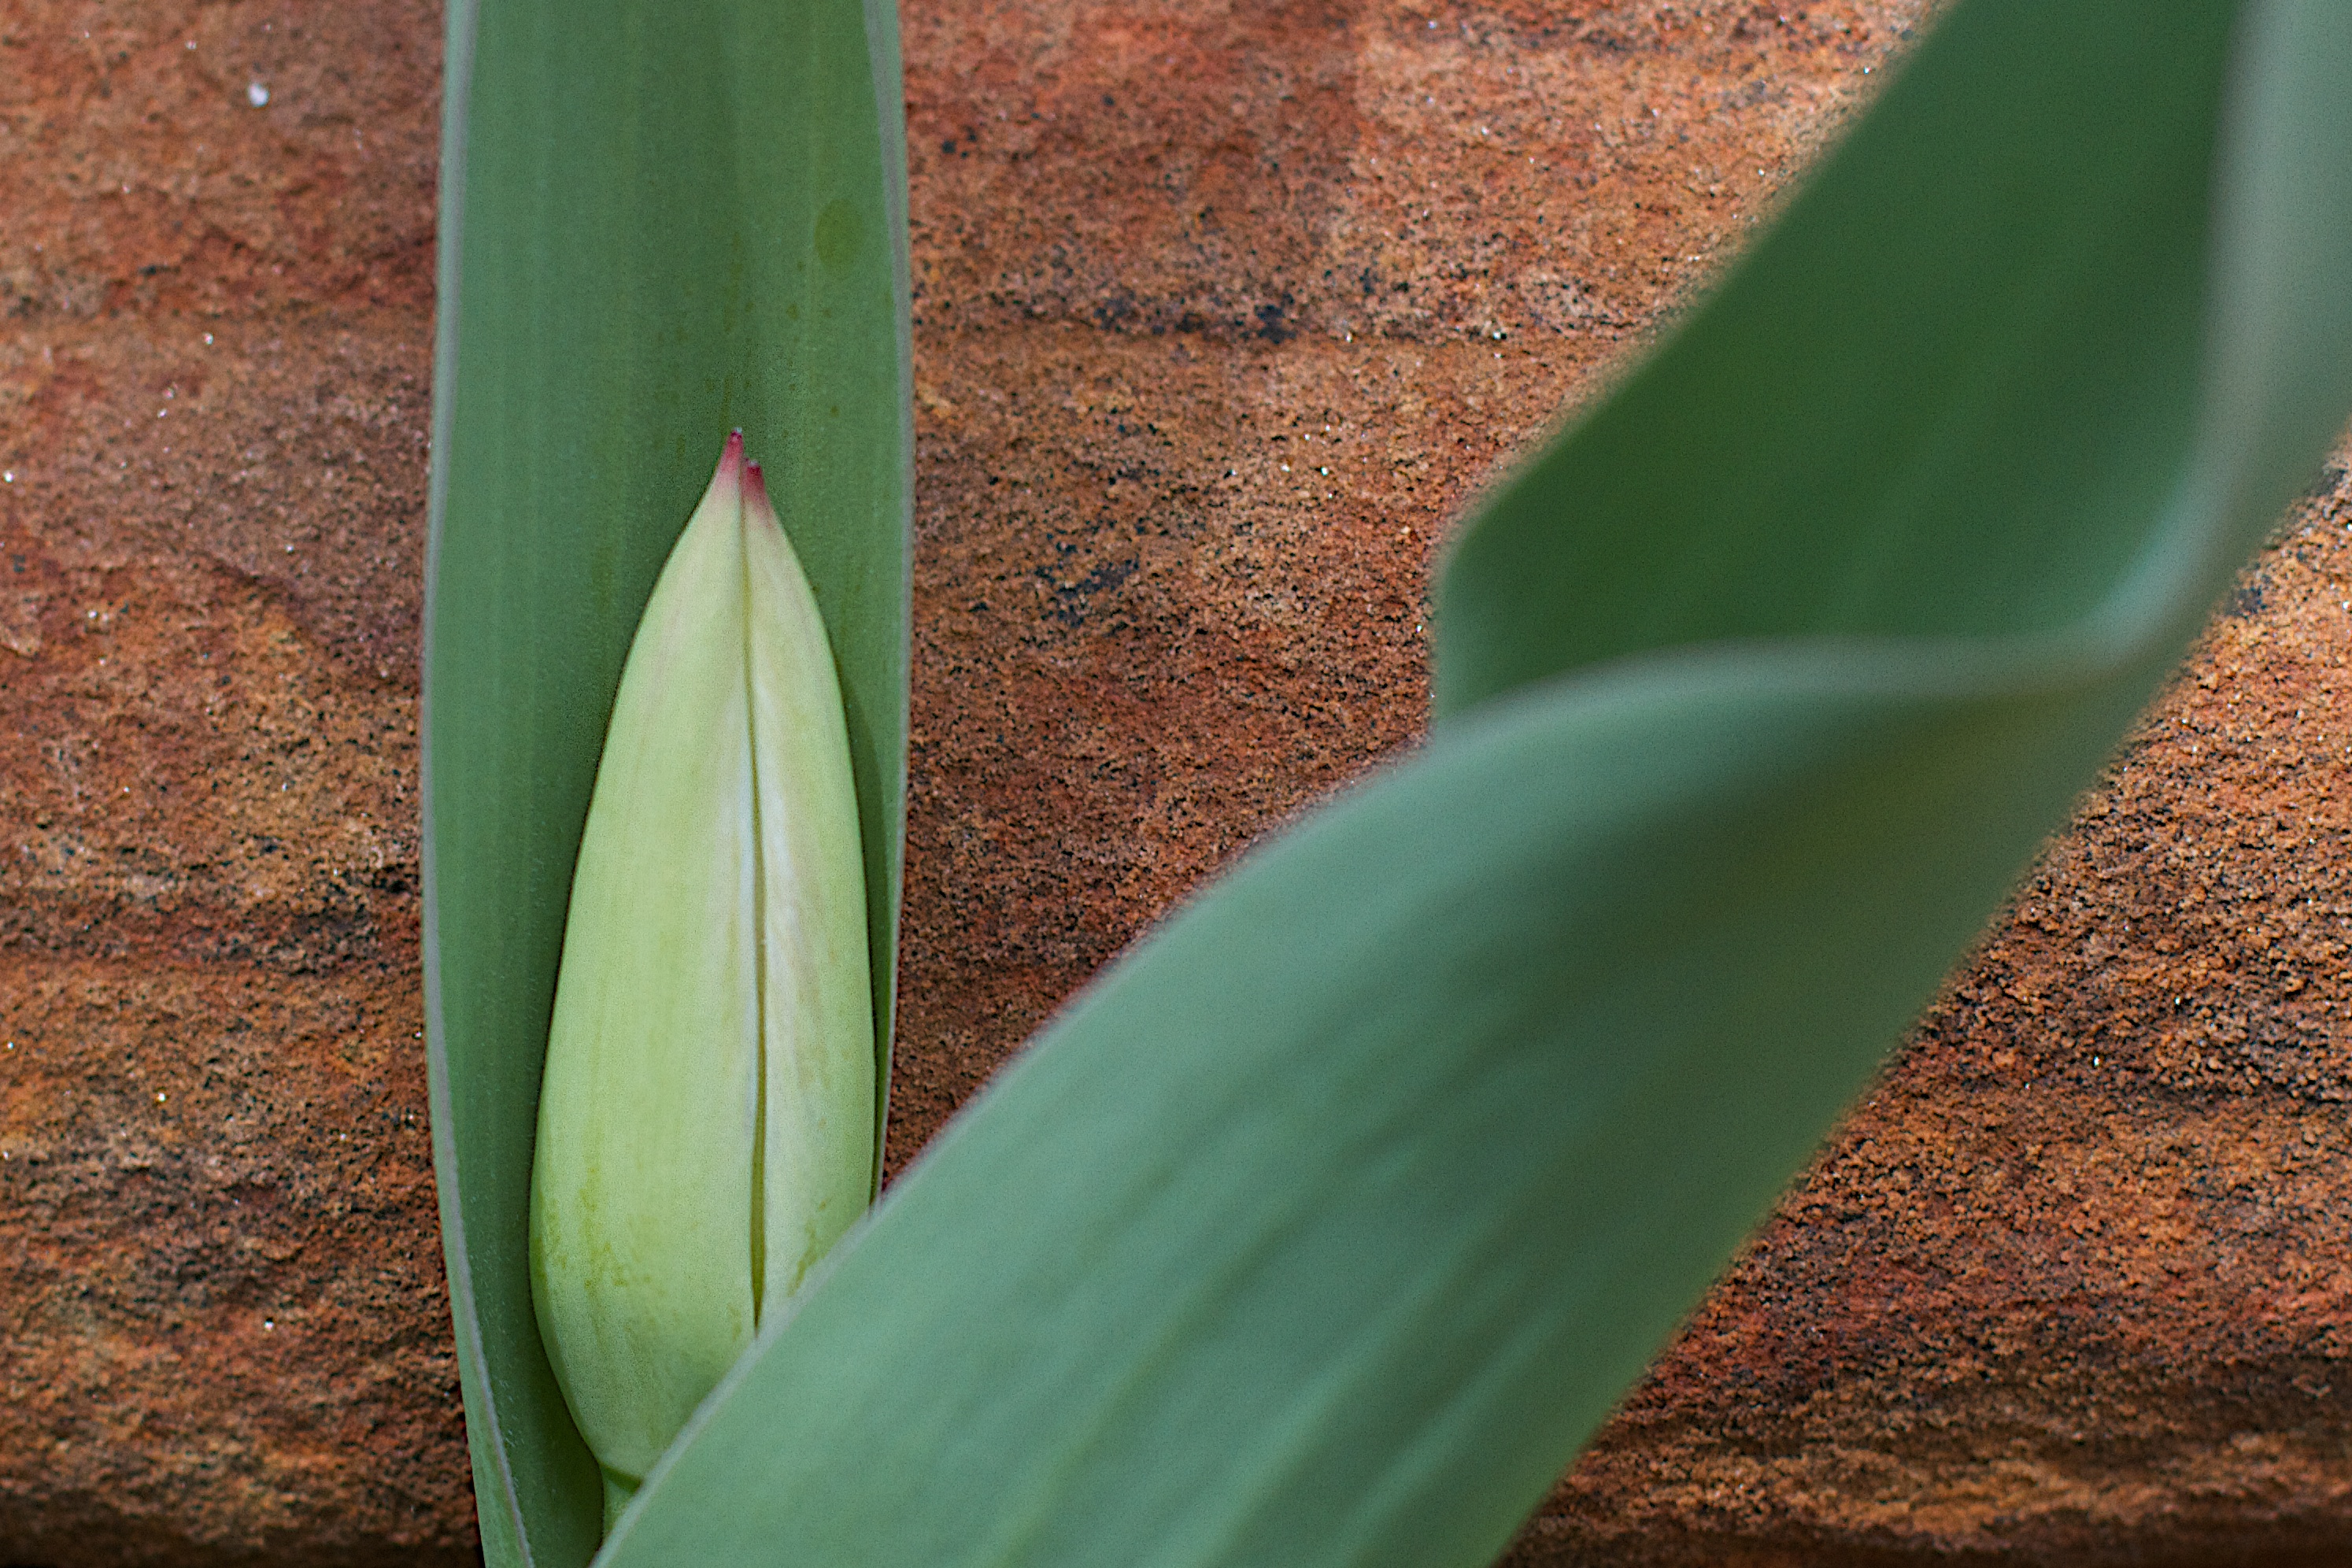
grass, plant, leaf, flower, tulip, green, soil, botany, flora, close up, 2014365, arum, macro photography, flowering plant, grass family, plant stem, land plant